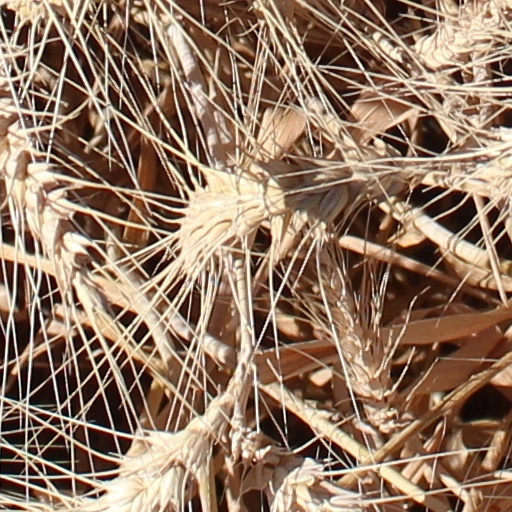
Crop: wheat